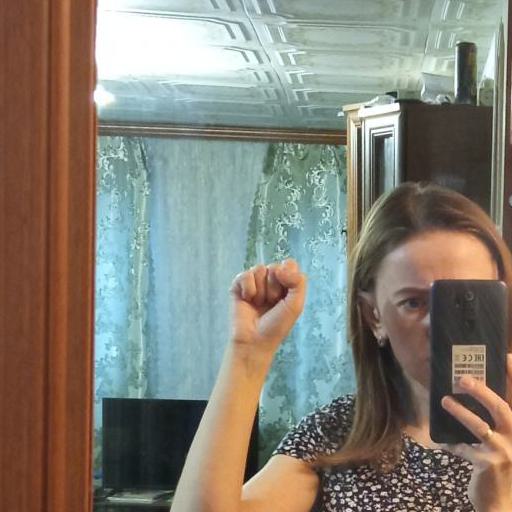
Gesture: fist